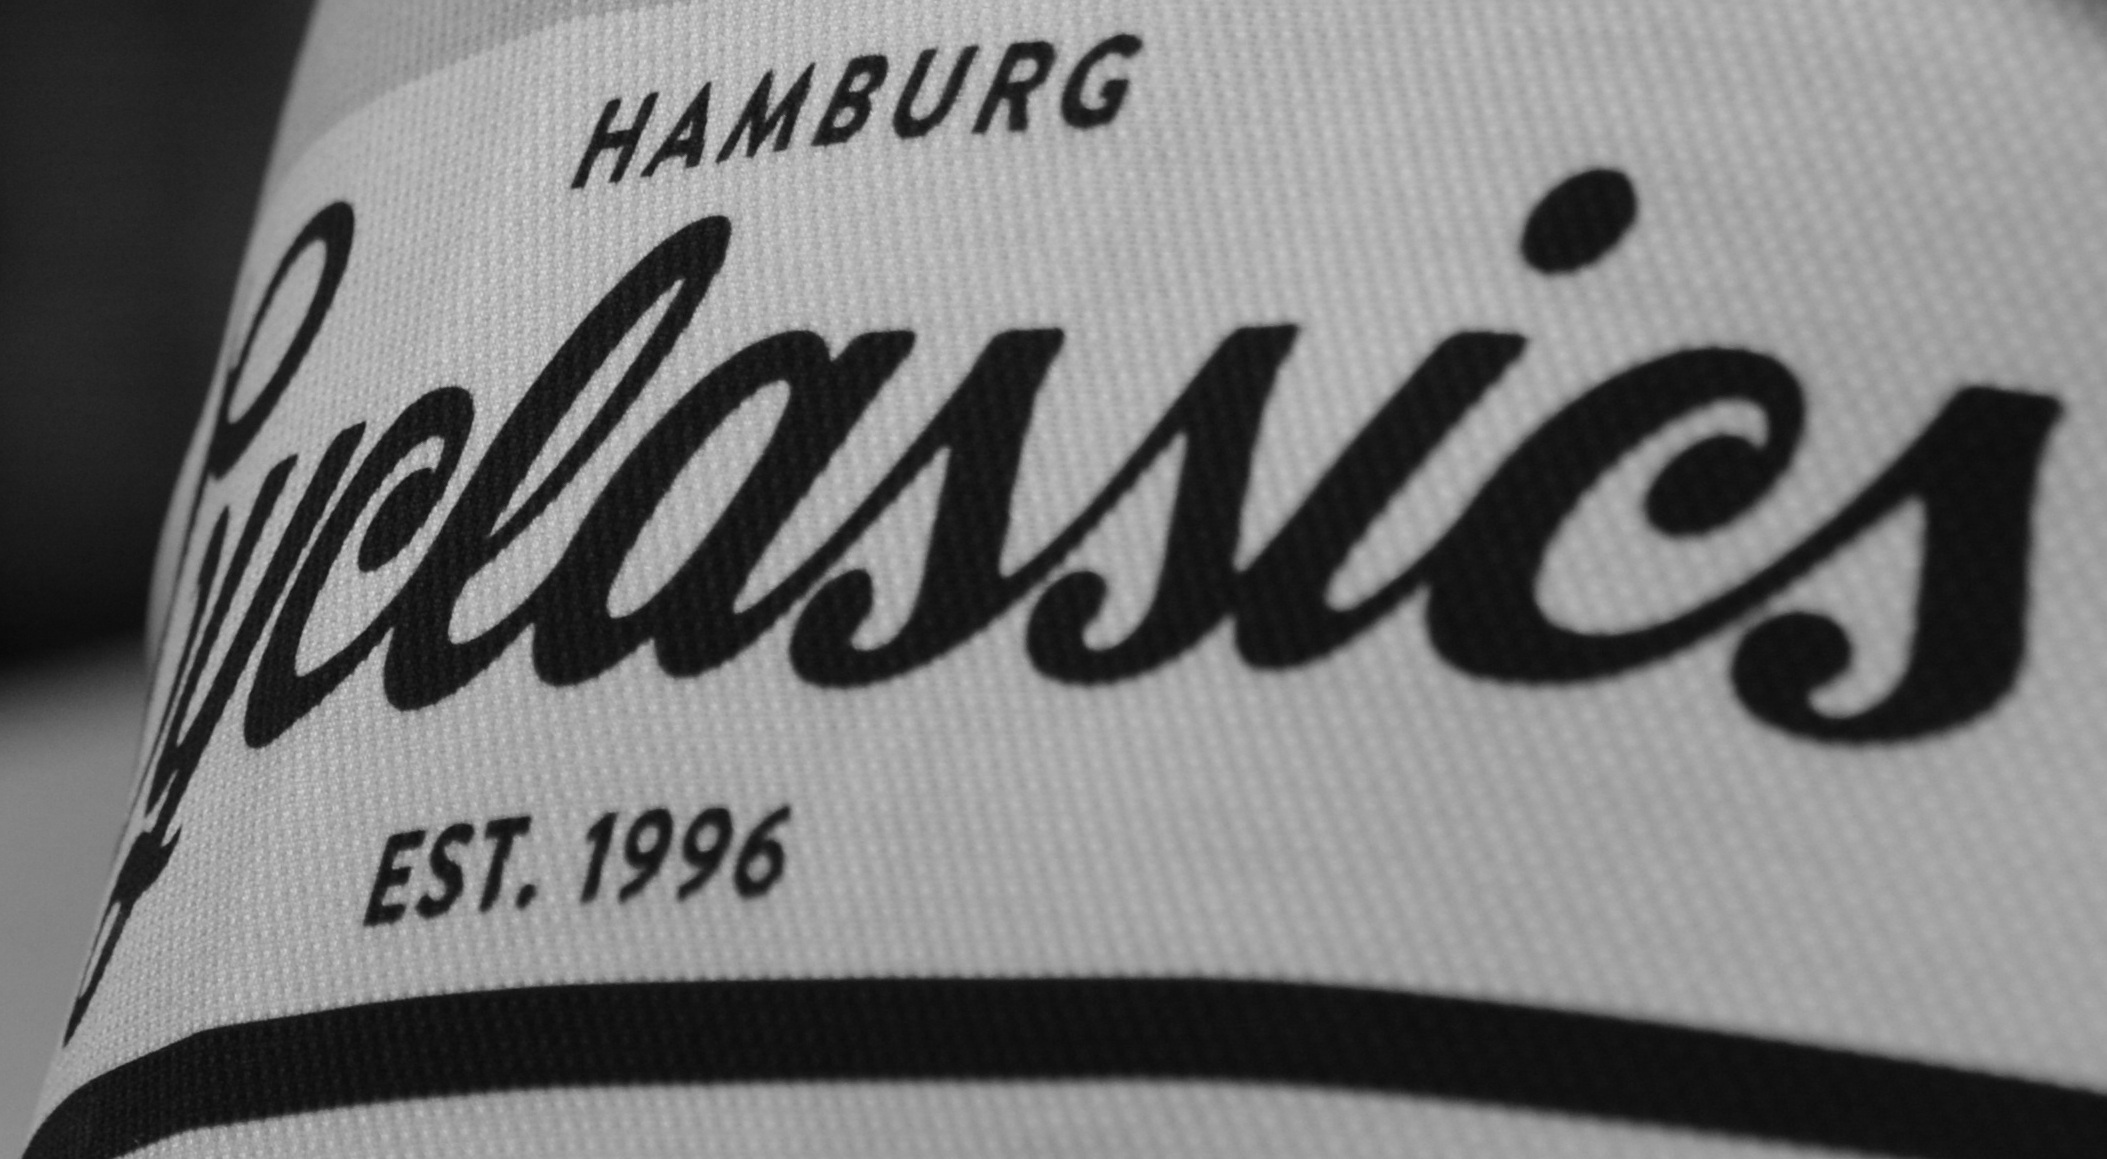
clothing, label, brand, font, logo, cap, trademark, hamburg, jersey, t shirt, cyclassics